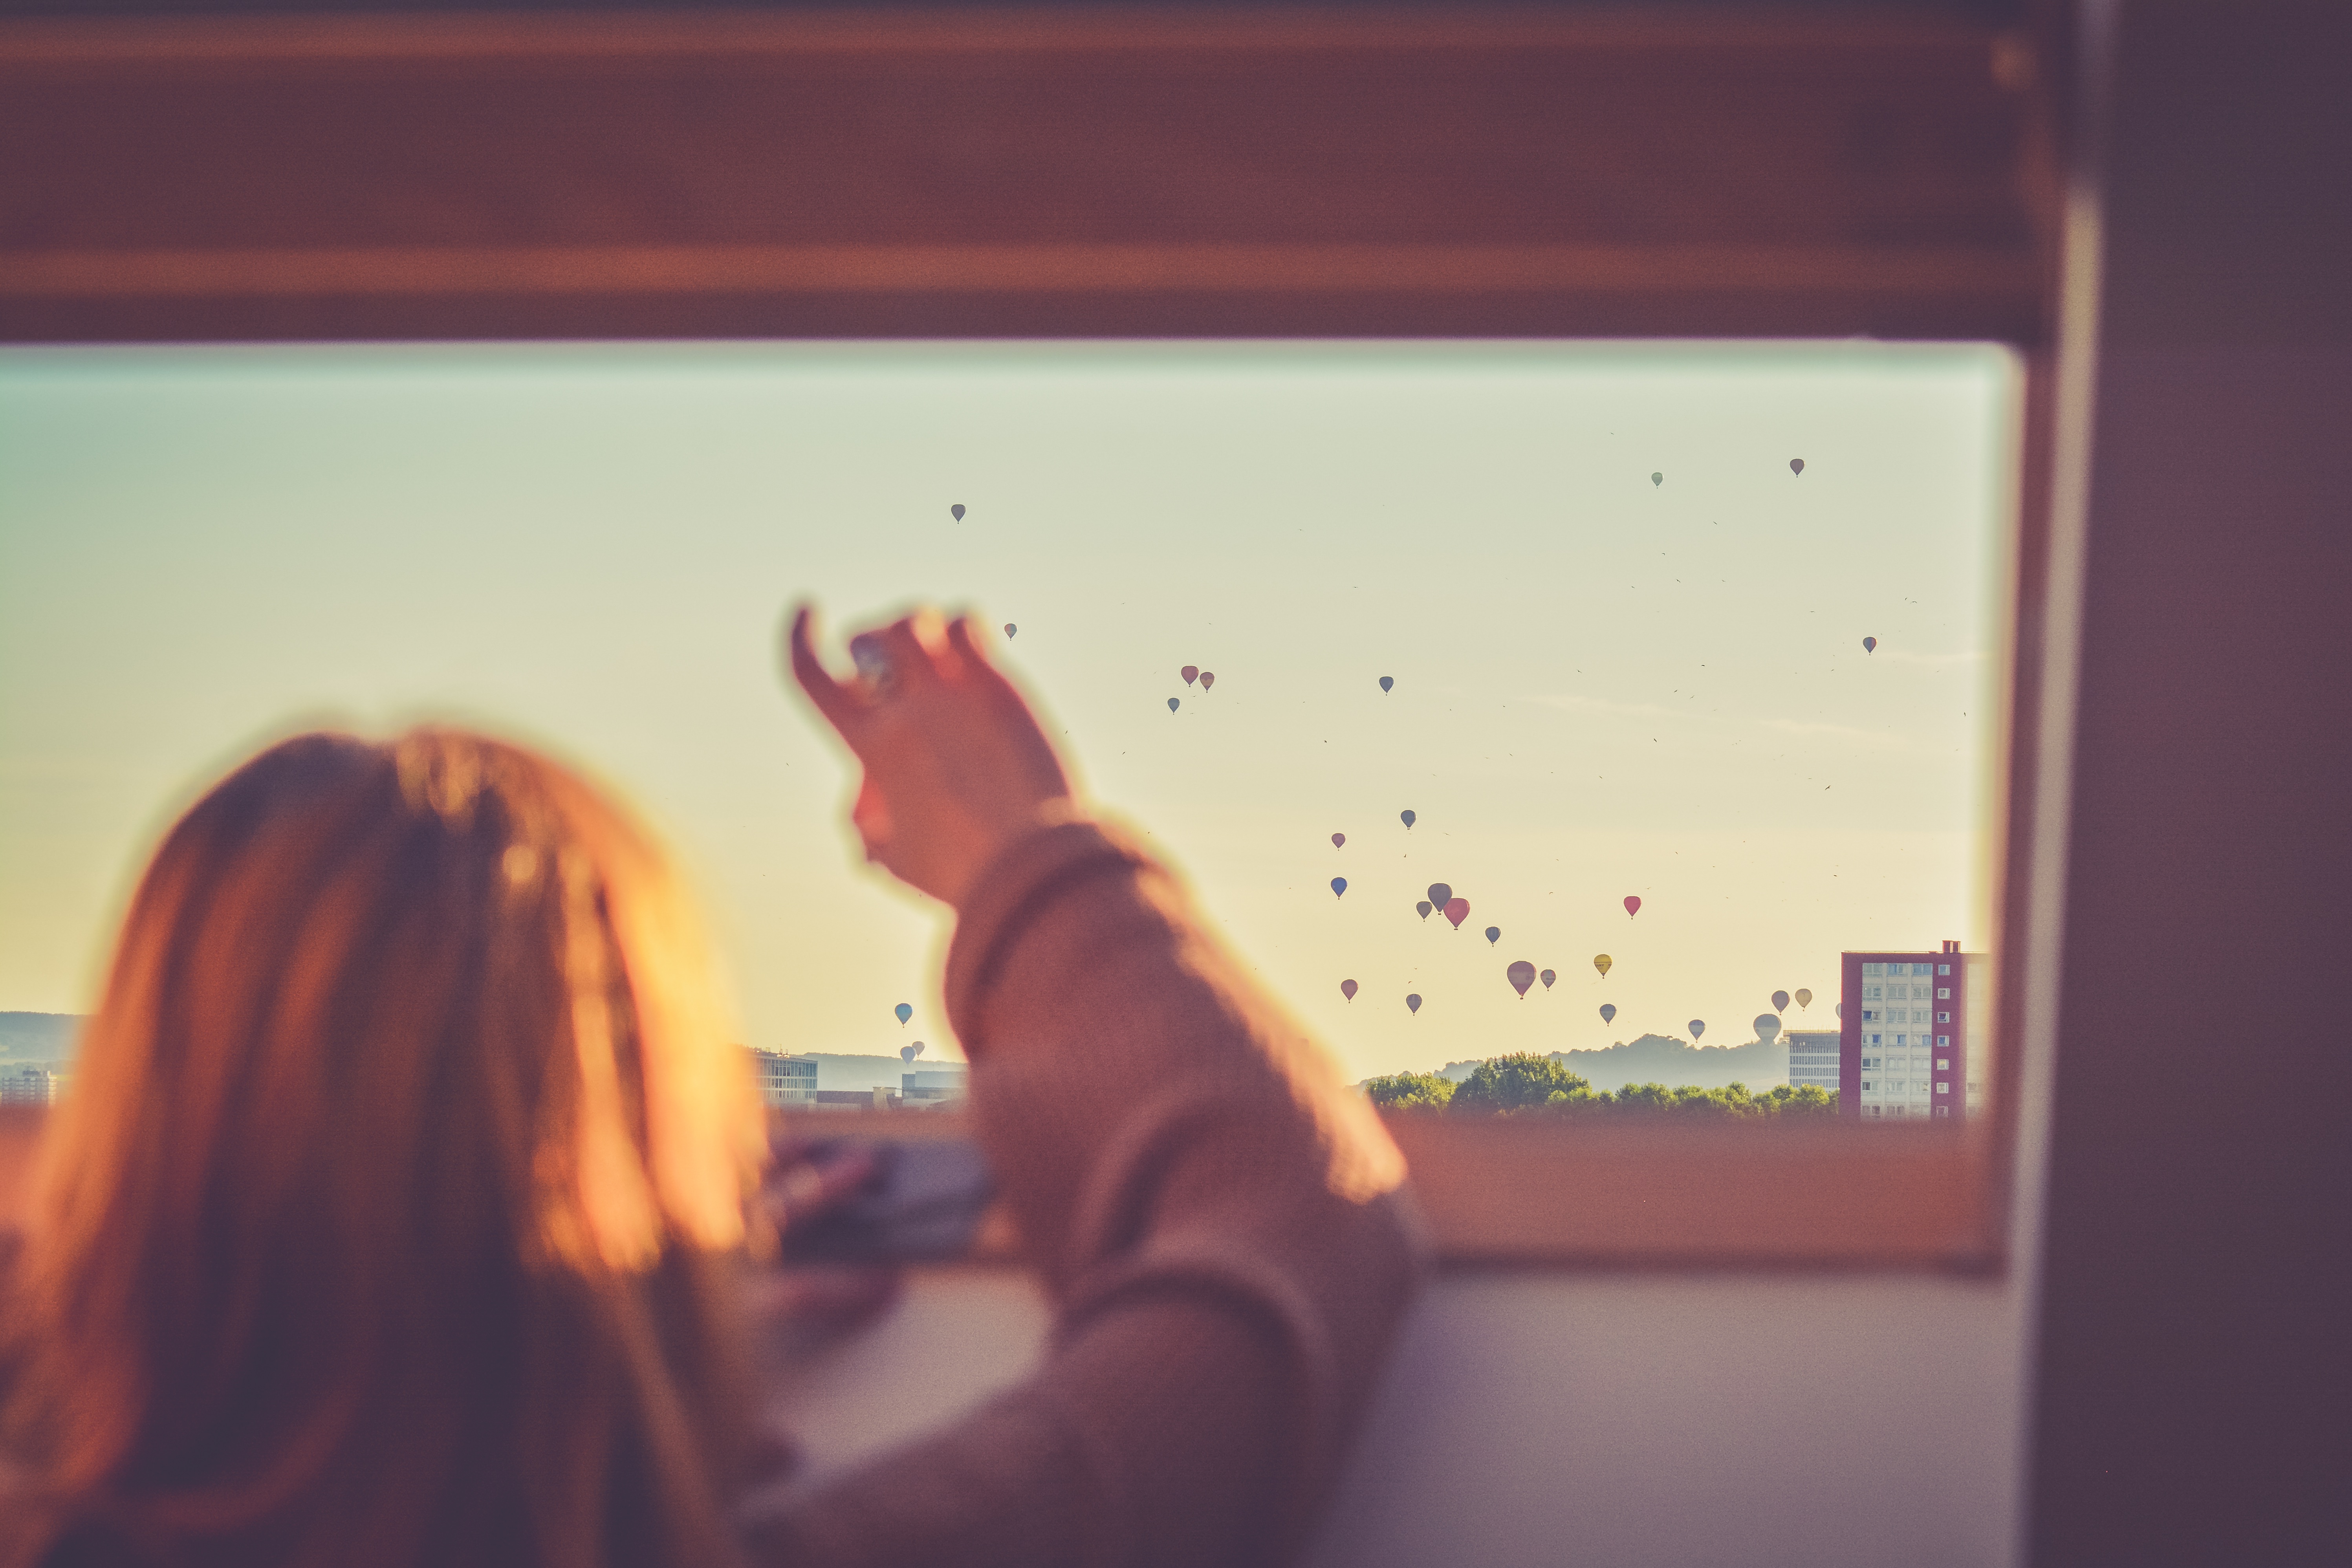
writing, hand, light, morning, love, red, color, photograph, image, shape, emotion, interaction